Nina Dotti

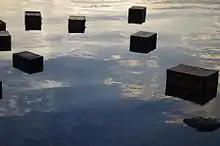
Let it Go the Best is yet to come

"Pastel de Boda" (Wedding Cake) was presented in Miami's Hardcore Art Contemporary Spaces (HACS), in a performance in which Dotti would "marry" her crowd. This was followed by "Hot Flashes Bar", presented during the Arte Americas Art Fair in 2006 where Dotti shared her positive views of menopause with women in a bar, suggesting humor as a way to replace unhealthy medical treatment like hormone replacement therapy in what she called Humor Replacement Therapy, thus empowering women to face menopause as a normal part of life and experience a new kind of sexuality.